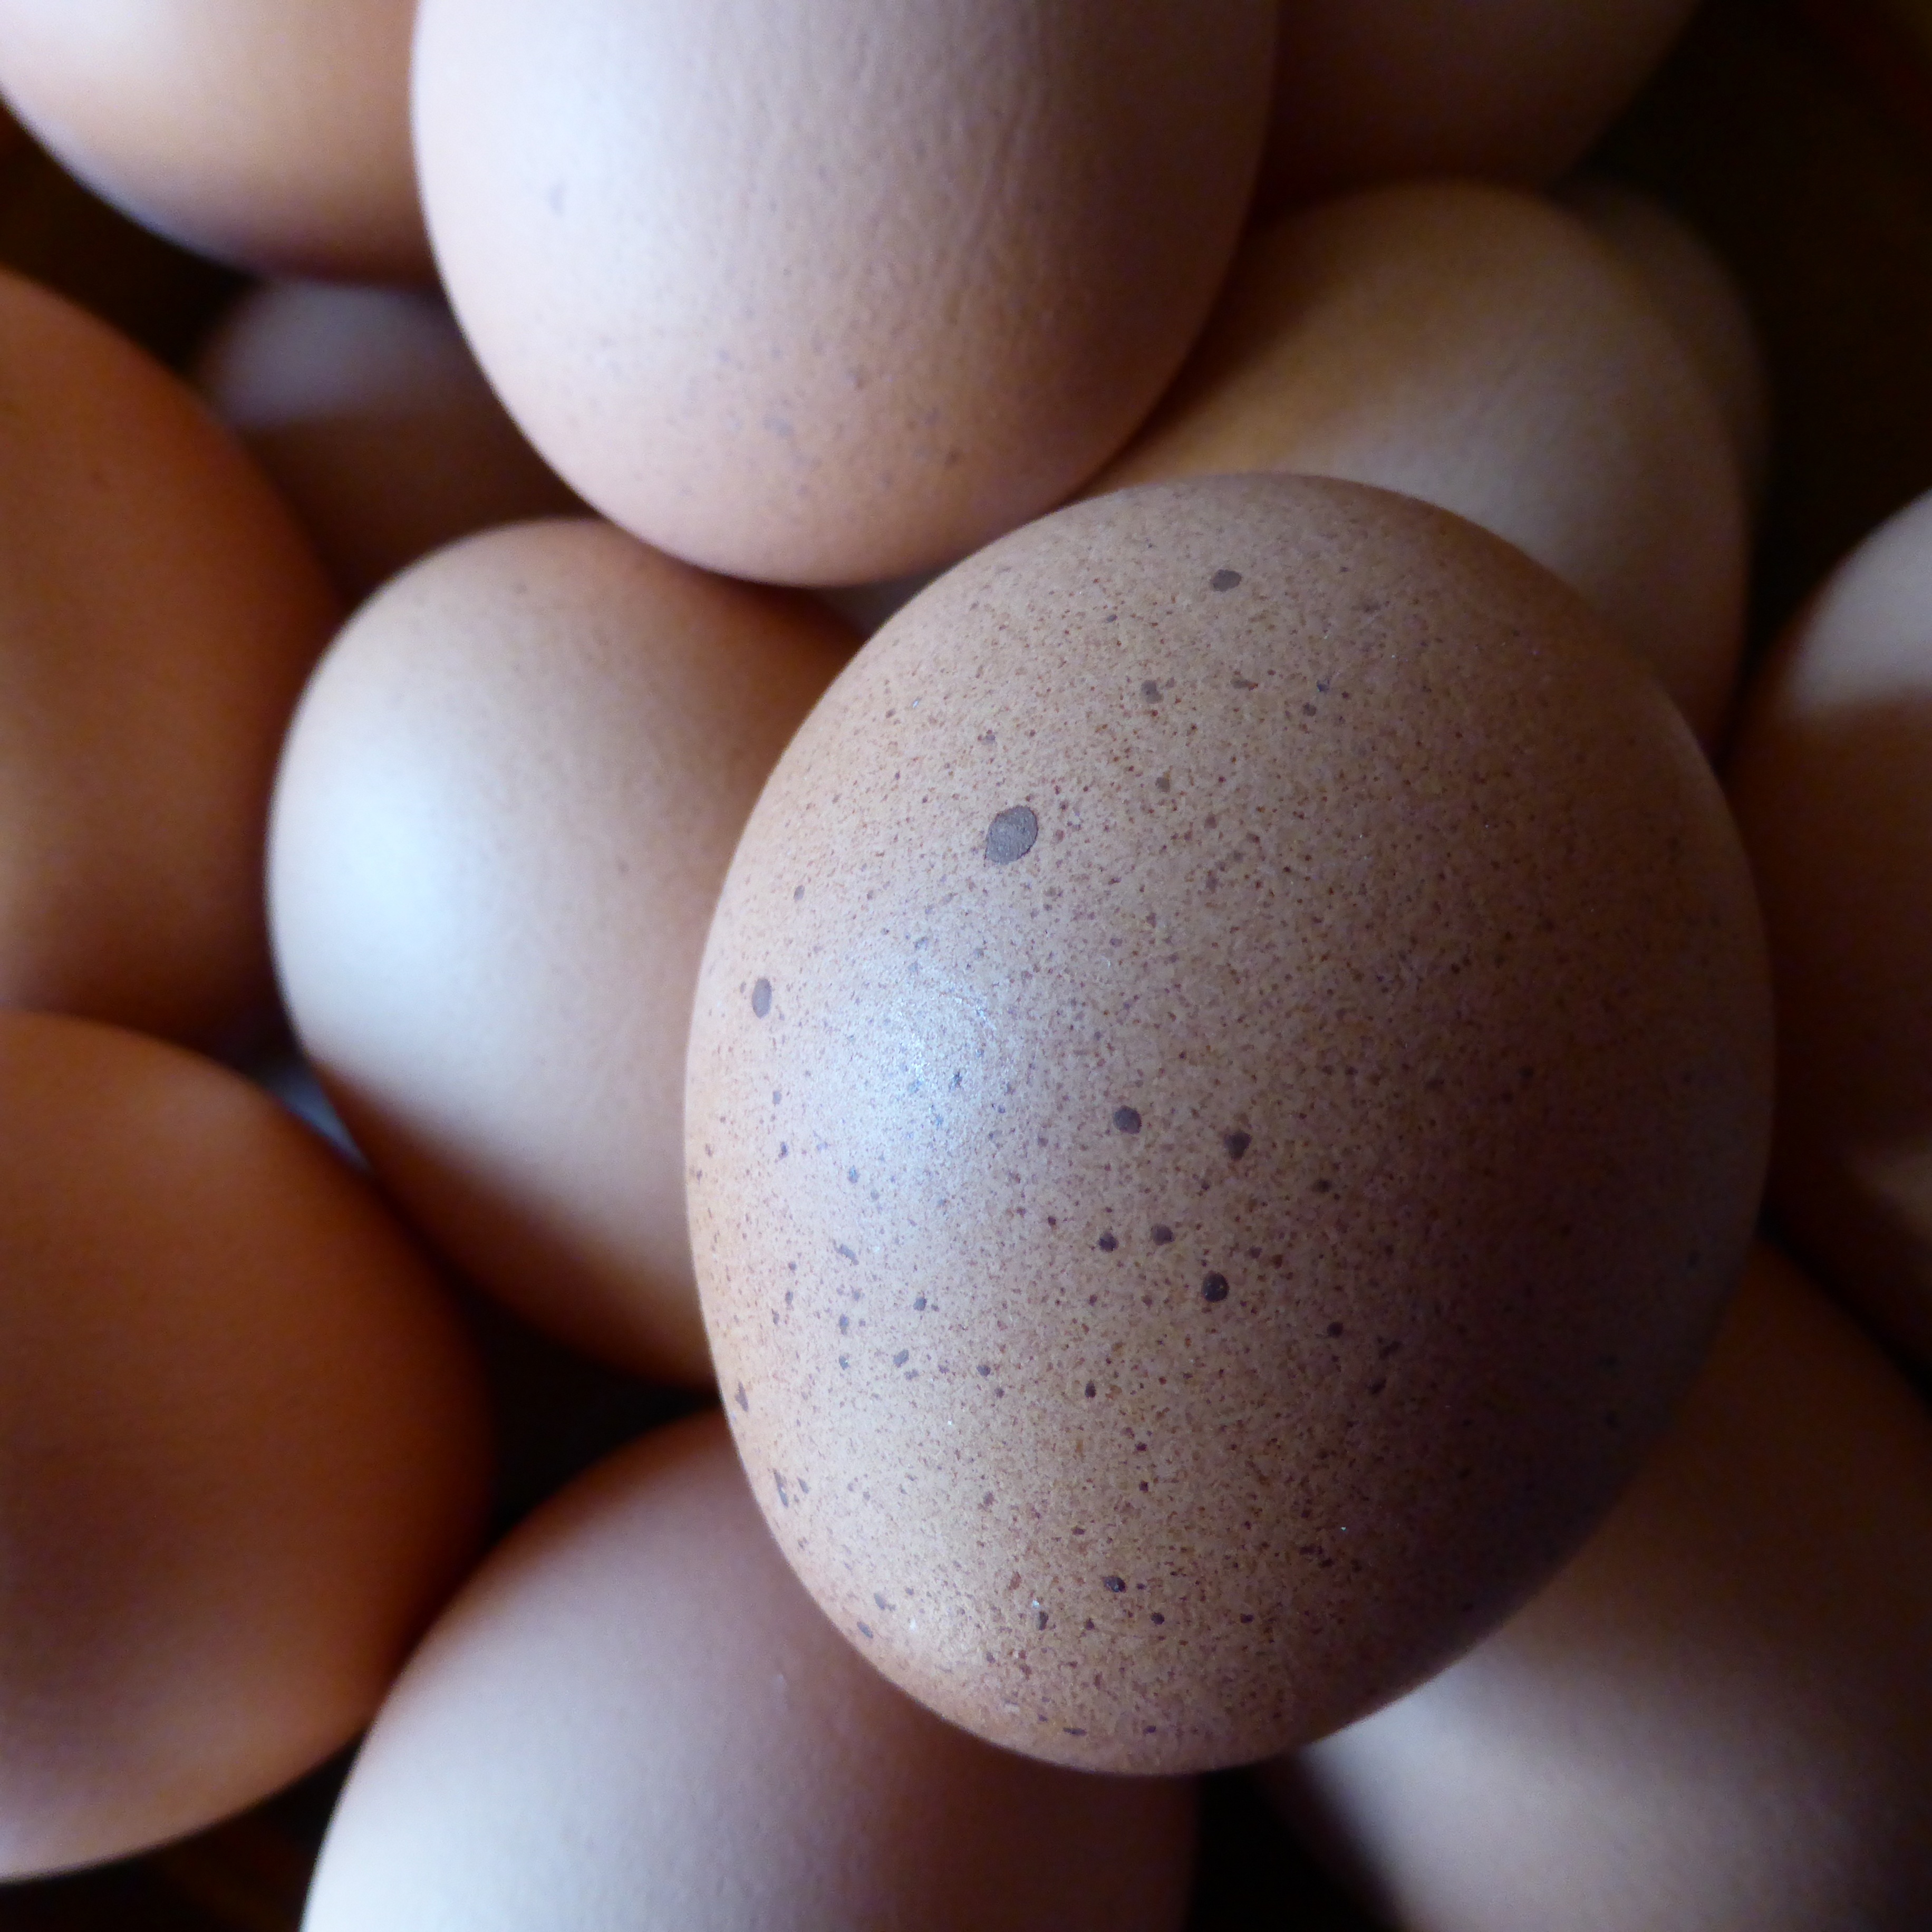
food, brown, eat, egg, close up, nutrition, oval, protein, hen's egg, eggshell, chicken product, animal source foods